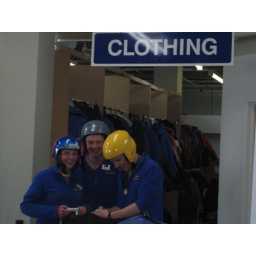
These guys were jumping up and head butting the sign above them! The silly monkeys!